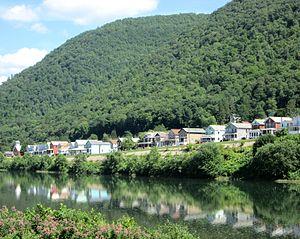
South Renovo est un borough situé au nord de la partie centrale du comté de Clinton, en Pennsylvanie, aux États-Unis. En 2010, il comptait une population de 439 habitants.